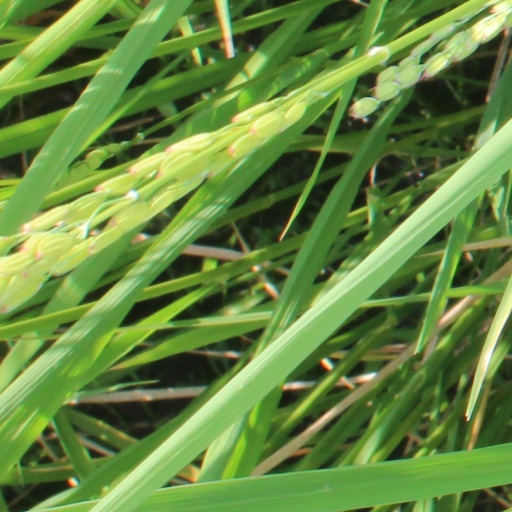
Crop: rice